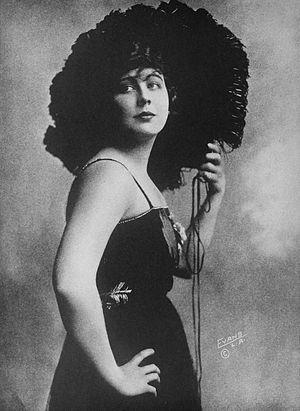
Dorothy Dalton est une actrice américaine du cinéma muet, née le 22 septembre 1893 à Chicago, Illinois, morte le 13 avril 1972 à Scarsdale.